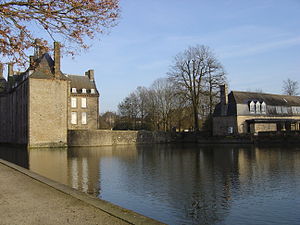
Flers (Orne) / Monumenter og seværdigheder
Flers er en kommune i den nordvestlige del af Orne departmentet i det nordvestlige Frankrig. Indbyggerne kaldes "Flériens".